Turnmills

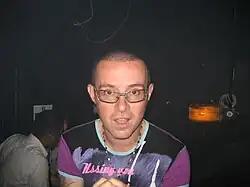
Judge Jules at 'The Gallery'. Turnmills – Friday 22 September 2006.

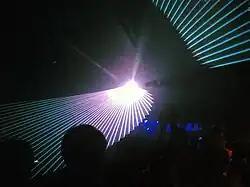
Turnmills Laser Light Show – 6 May 2006.

On 24 January 2008, Danny Newman announced the building would close on 23 March 2008 as a clubbing venue, due to the expiry of the lease on the building.